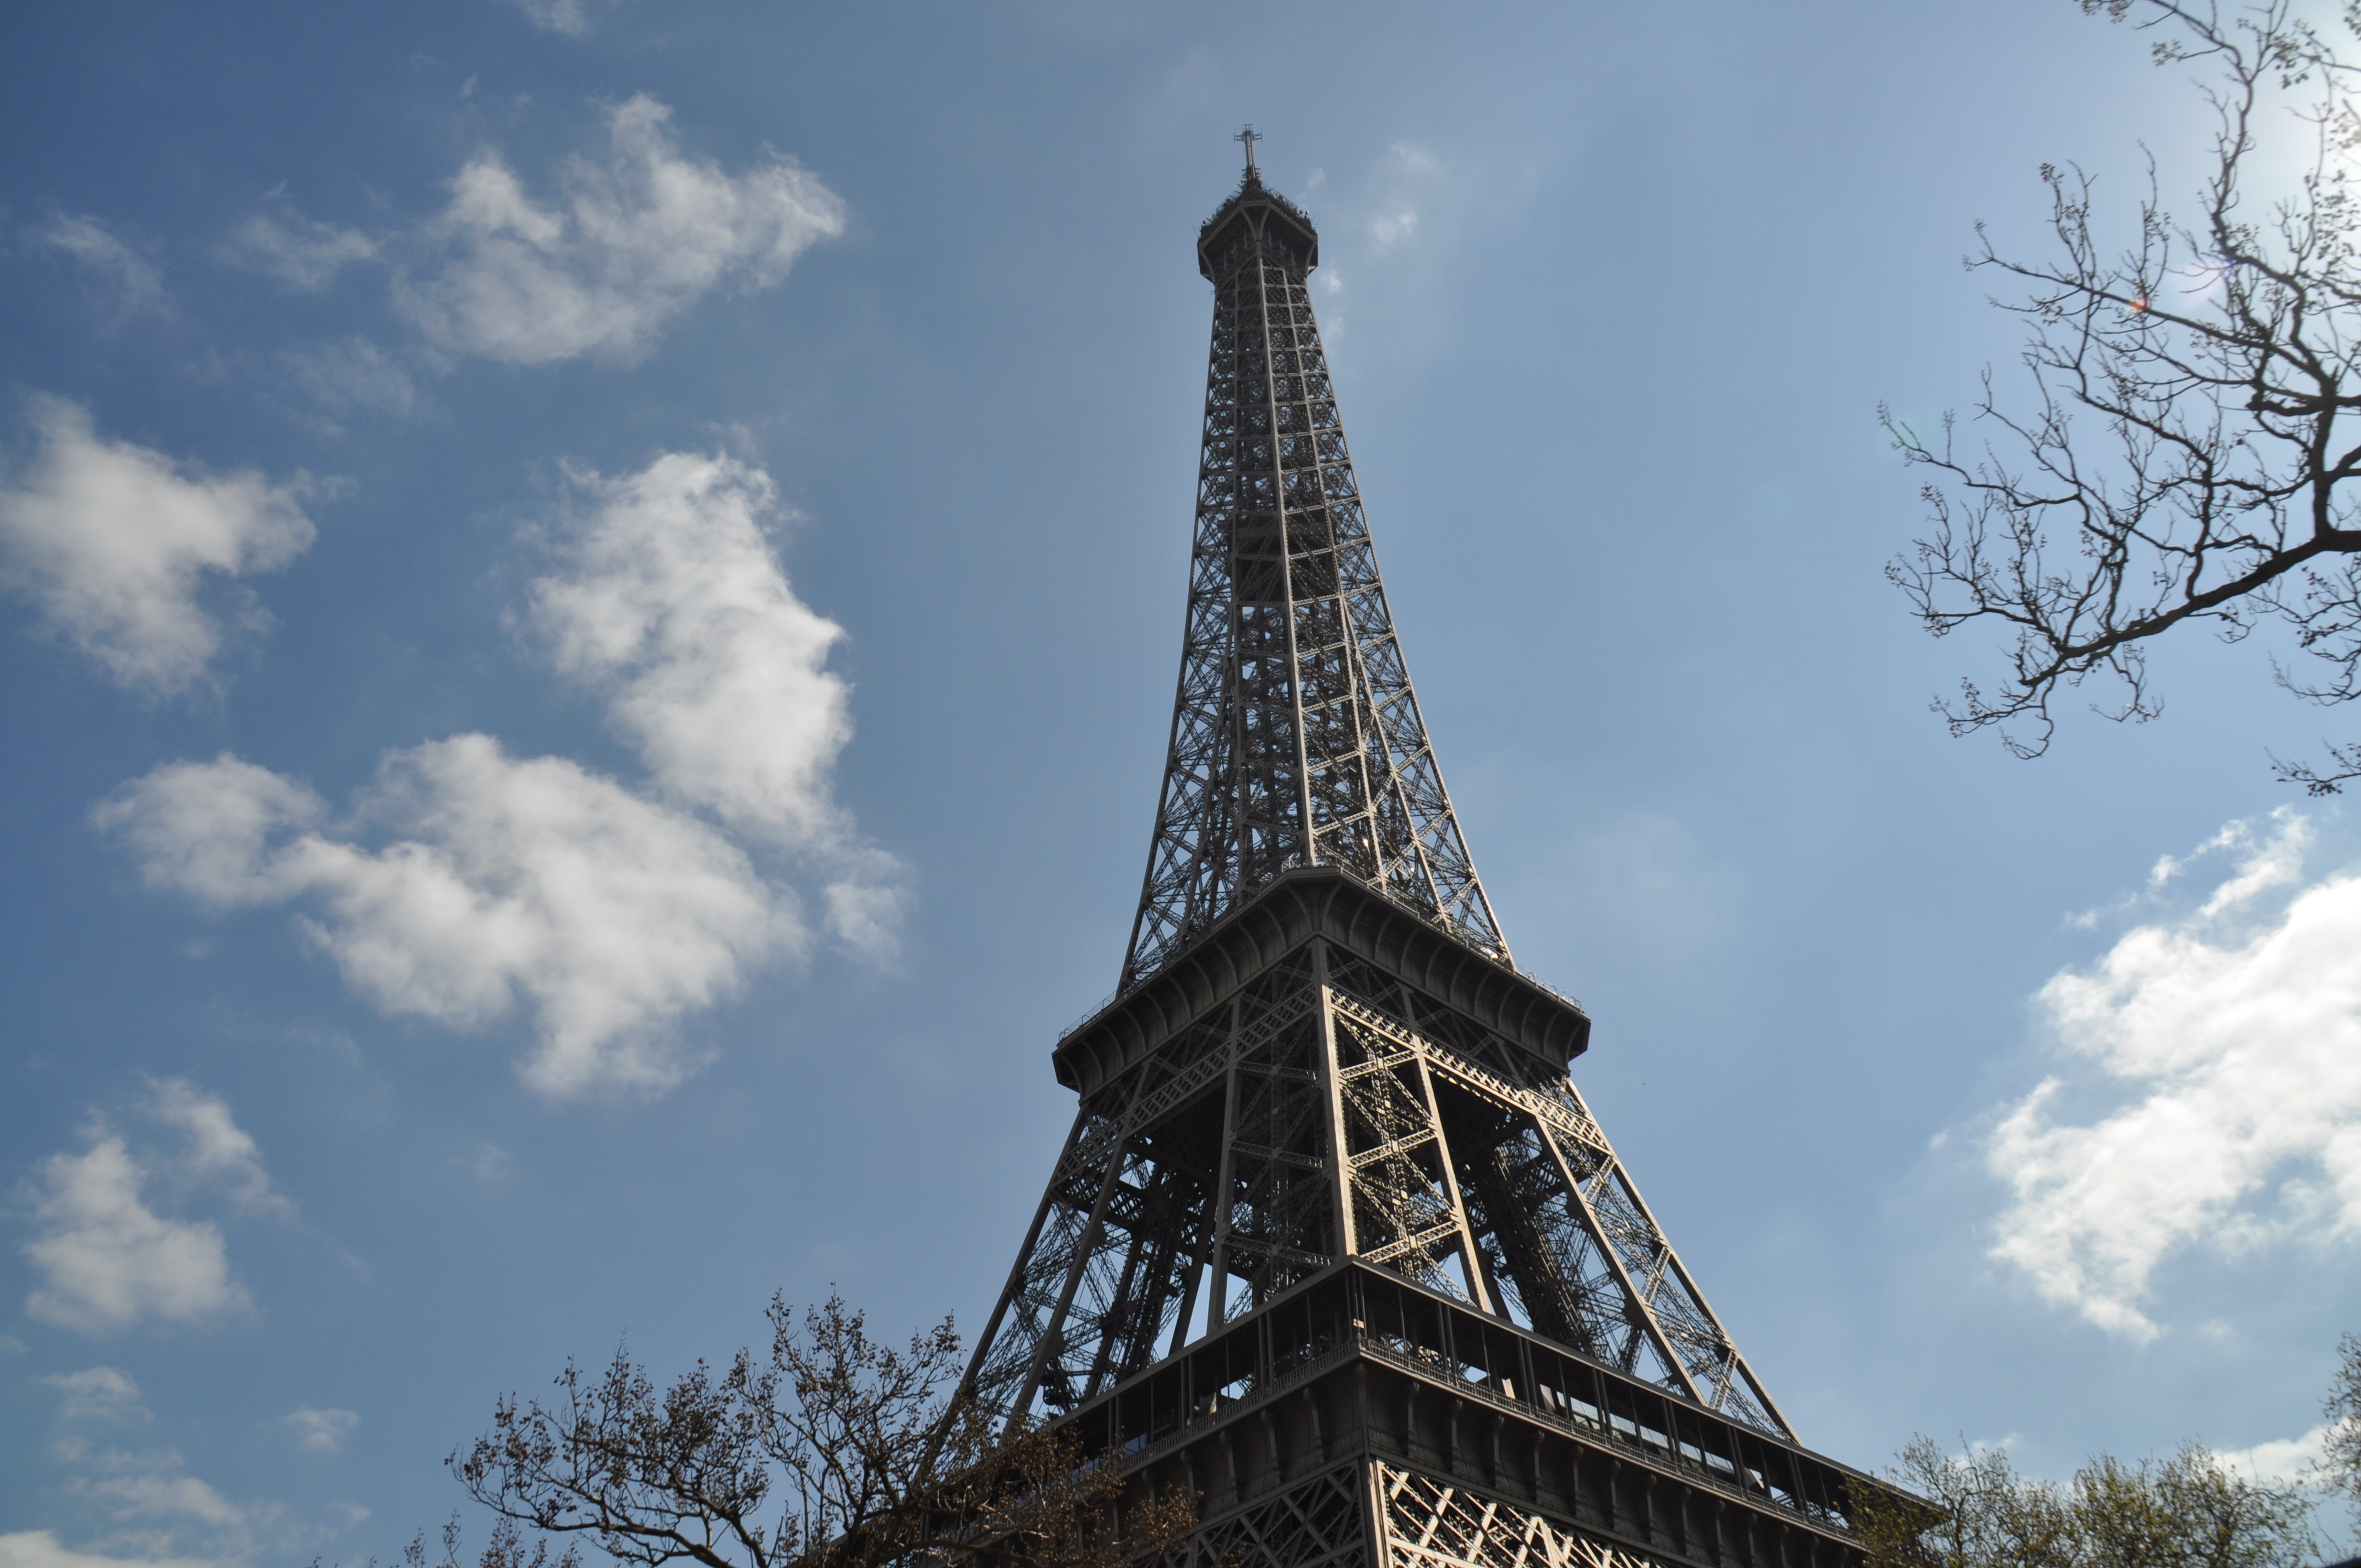
tree, cloud, sky, eiffel tower, paris, france, tower, landmark, spire, steeple